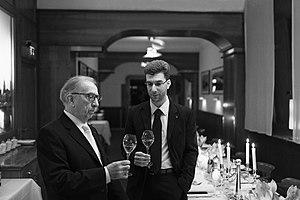
Armand de Brignac, couramment appelé « L’as de pique » par rapport à son logo, est le nom du vin de Champagne tête de cuvée produit par Champagne Cattier et vendu en bouteille métallisée opaque. La première cuvée de la marque, Armand de Brignac Brut Gold, est identifiable par sa bouteille dorée ornée d’une étiquette en étain représentant un as de pique. Il a été annoncé le 5 novembre 2014 que JAY-Z se portait acquéreur d’Armand de Brignac.